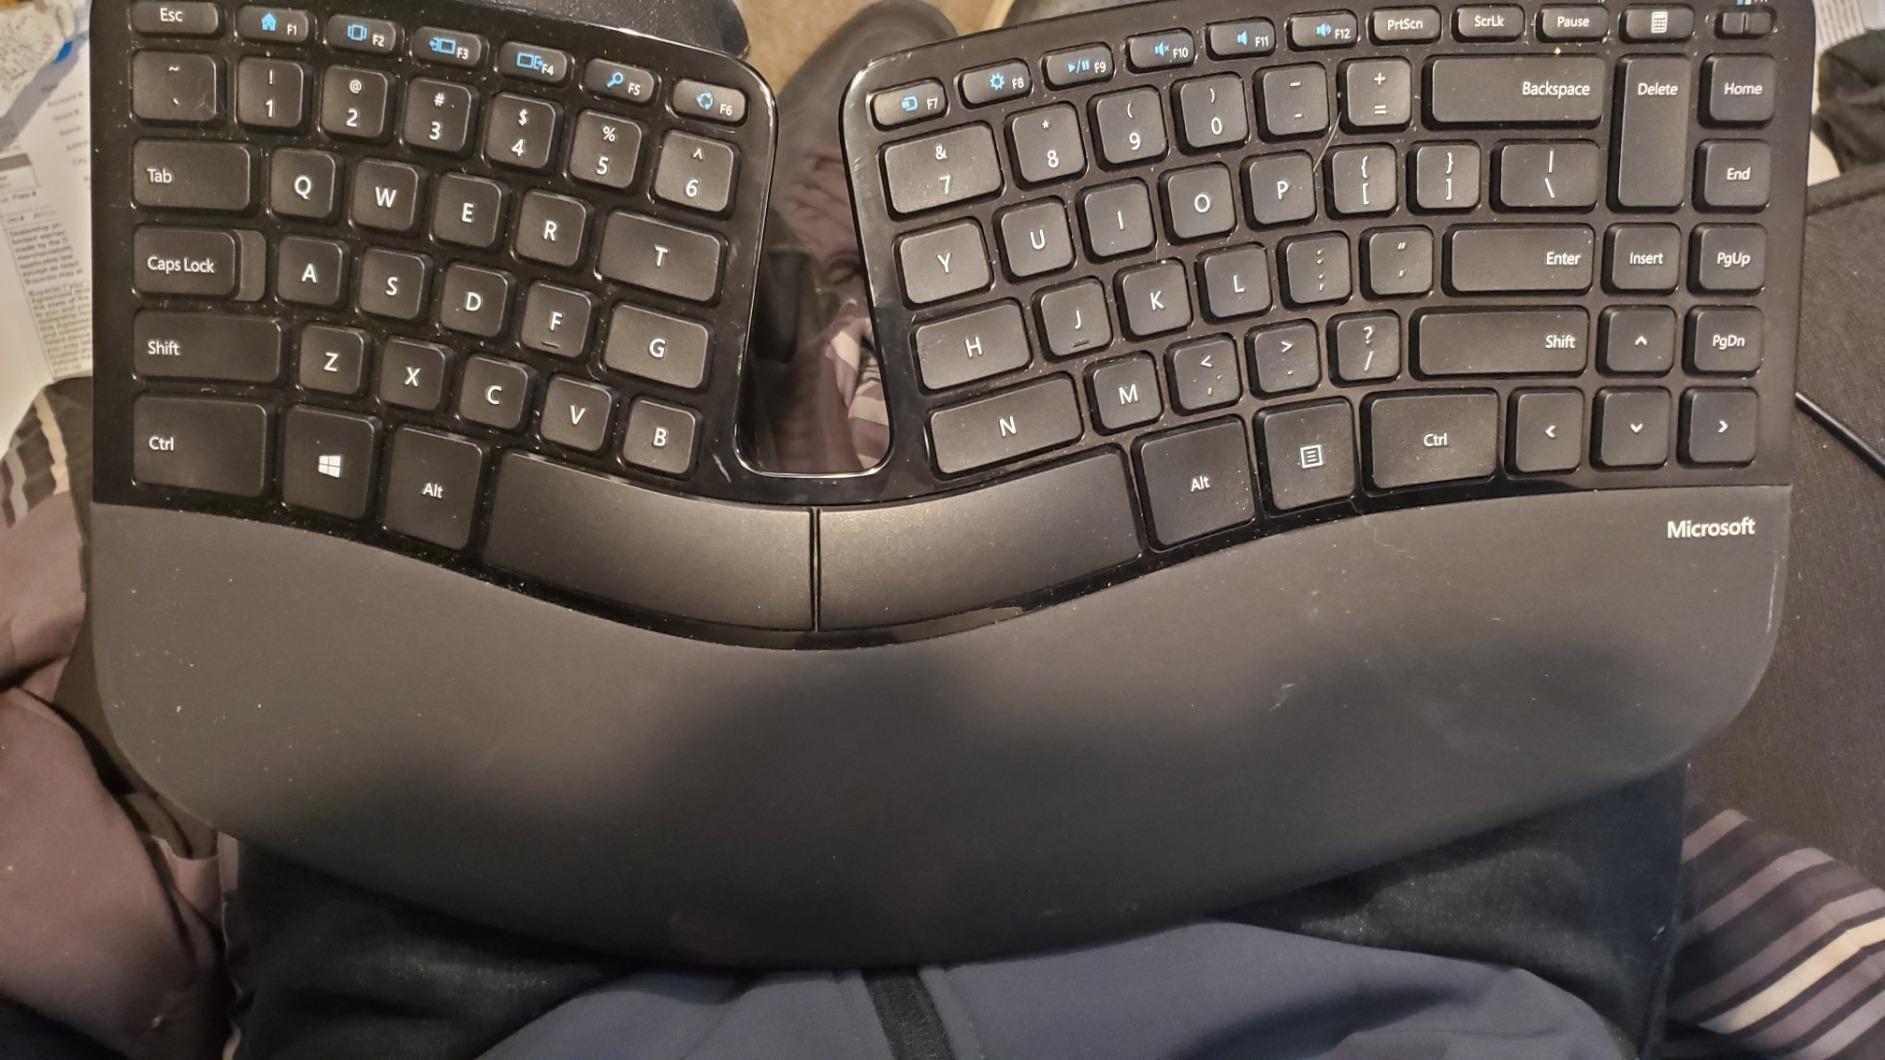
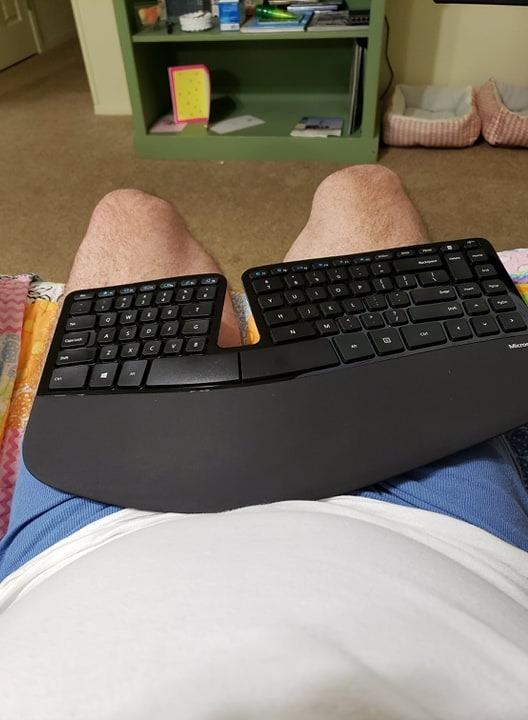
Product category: keyboard
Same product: yes